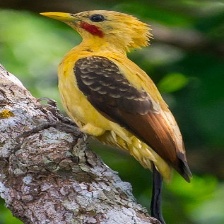
Species: CREAM COLORED WOODPECKER
Scientific name: CELEUS FLAVUS